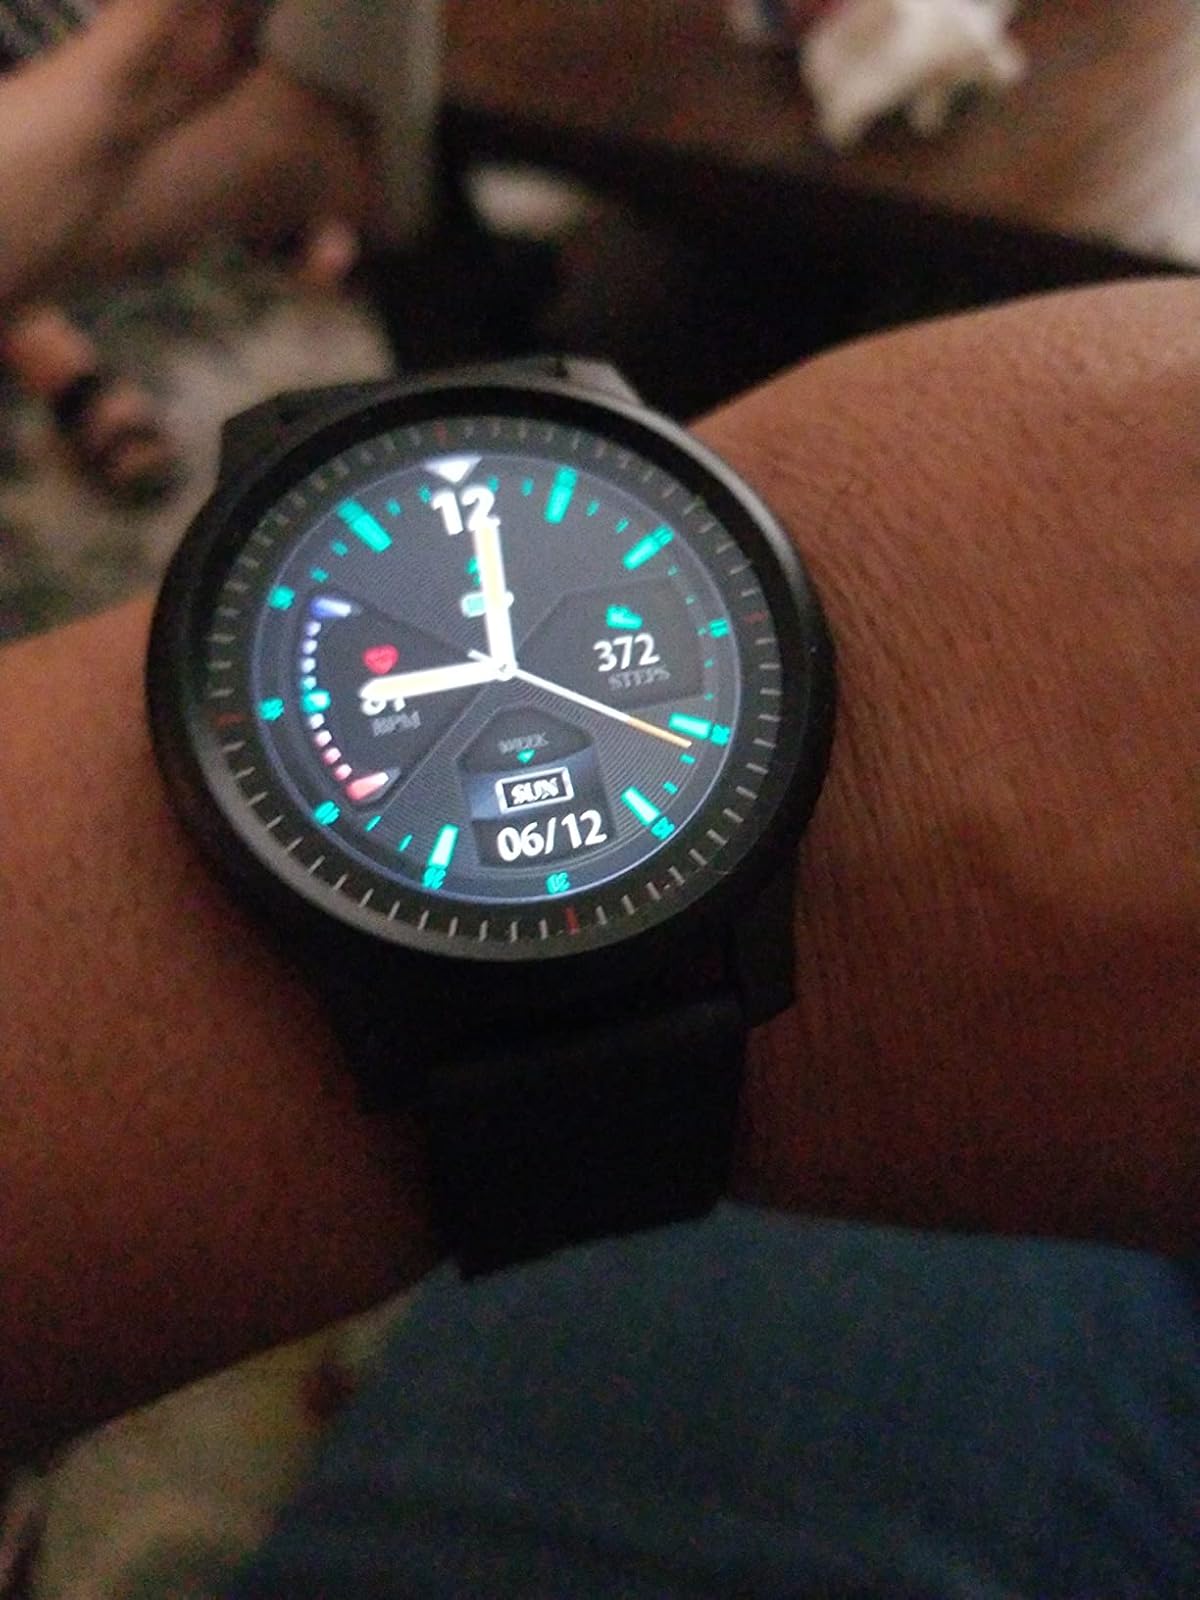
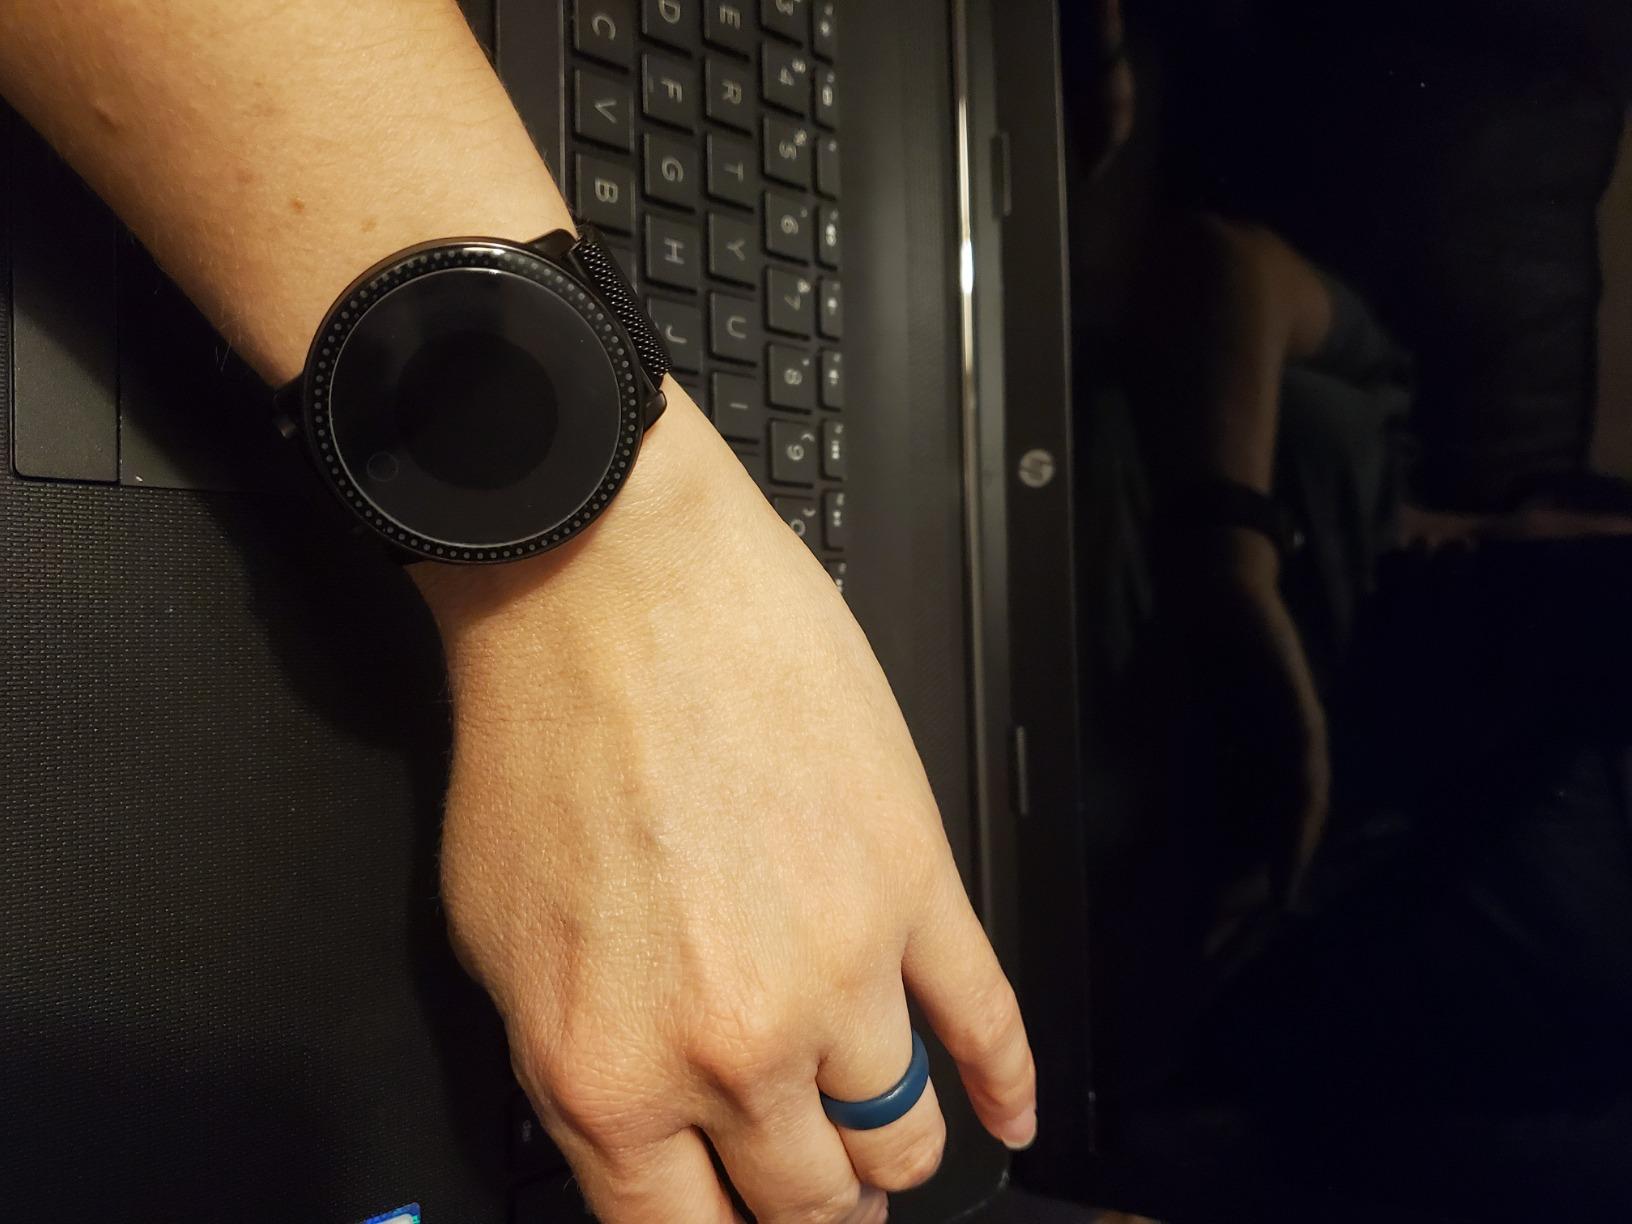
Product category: smartwatch
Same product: no